History of the Regency of Algiers

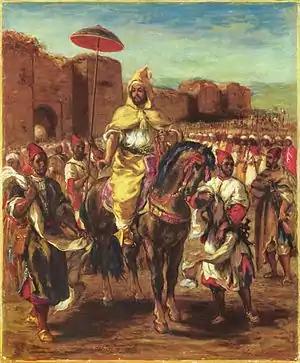
Mounted aristocrat before city walls wearing a hooded cape, surrounded by soldiers

The Barbary corsair captains, also known as the , were represented by the. The captains were led by a (Admiral). Since their privateering provided most of the Regency's revenue, they became the dominant politico-military power of early-17th-century Algiers. The corsairs gained strength from a great influx of both Moriscos and European renegades who renounced their Christian faith. Historian Jean-Baptiste Gramaye gave their numbers between 1609 and 1619 as: 857 Germans, 138 Hamburgers, 300 English, 130 Dutch and Flemings, 160 Danes, 250 Poles, Hungarians and Moscovites. Their skills proved valuable for the strength of the Algerian fleet, as the corsairs adopted the use of square-rigged sails and tapered hulls, introduced by Dutch renegade Zymen Danseker, and began to rely less on Christian galley slaves. This enabled the corsairs to sail far into the Atlantic Ocean, using nearly a hundred well armed, square-rigged ships based in Algiers to grow powerful in the Atlantic. Exploring trade routes to India and America, the corsairs disrupted the commerce of enemy nations. In 1619, the corsairs ravaged Madeira. Murat Reis led a raid on the coasts of Iceland in 1627, bringing 400 captives. The slave raid of Suðuroy took place in 1629, and in 1631, corsairs sacked Baltimore in Ireland, blocked the English Channel and seized vessels in the North Sea.